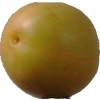
Label: cherry_wax